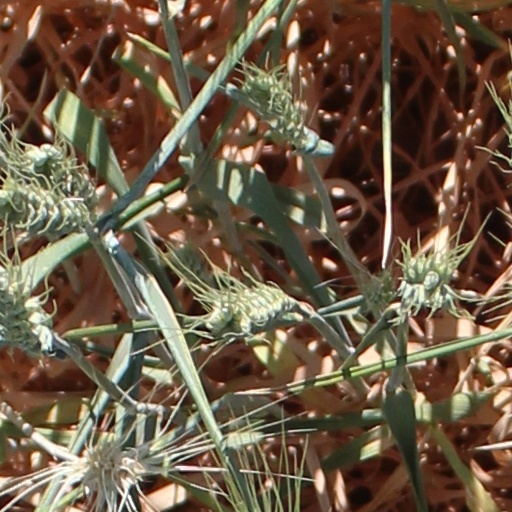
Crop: wheat